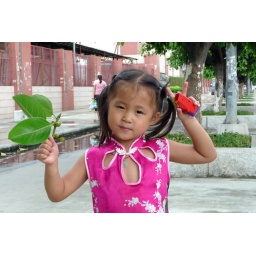
Young Chinese girl in traditional dress